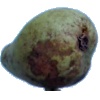
Label: Pear Stone 1